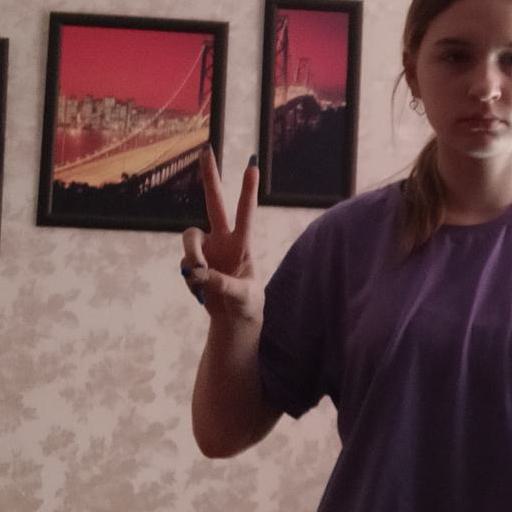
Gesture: peace